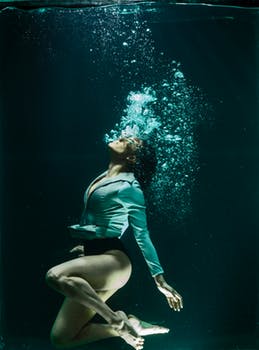
Label: No Watermark